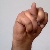
The image shows a hand gesture representing the letter 'N' in Indian Sign Language.